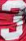
Number: 3